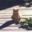
Label: cat